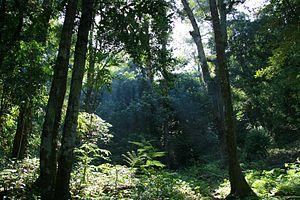
Les forêts pluviales des basses terres de Bornéo forment une écorégion terrestre définie par le Fonds mondial pour la nature, qui appartient au biome des forêts de feuillus humides tropicales et subtropicales de l'écozone indomalaise.
Le parc national de Gunung Palung est un parc national situé dans la partie sud de la province de Kalimantan occidental en Indonésie, non loin de la ville de Ketapang. Le parc possède une diversité d'écozones, allant des marais des basses terres aux zones de forêts et de montagnes, et de faune. C'est l'un des quelques endroits dans le monde où l'orang-outan continue de vivre à l'état sauvage.